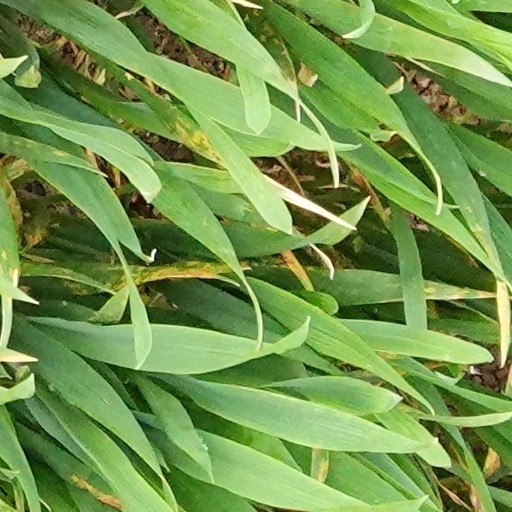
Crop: wheat